Sporting Kansas City

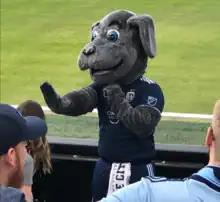
Blue is the franchise's mascot.

The two teams had faced each other regularly over the years, while both having been members of the Eastern conference. During that time, Sporting KC had frequently faced Houston in the playoffs, beginning their rivalry. As of 2022, SKC is 18–18–16 (W–L–T) against the Dynamo.